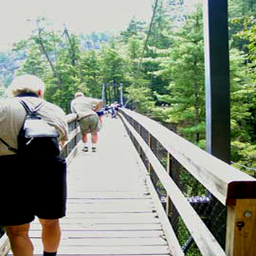
person on the suspension bridge .